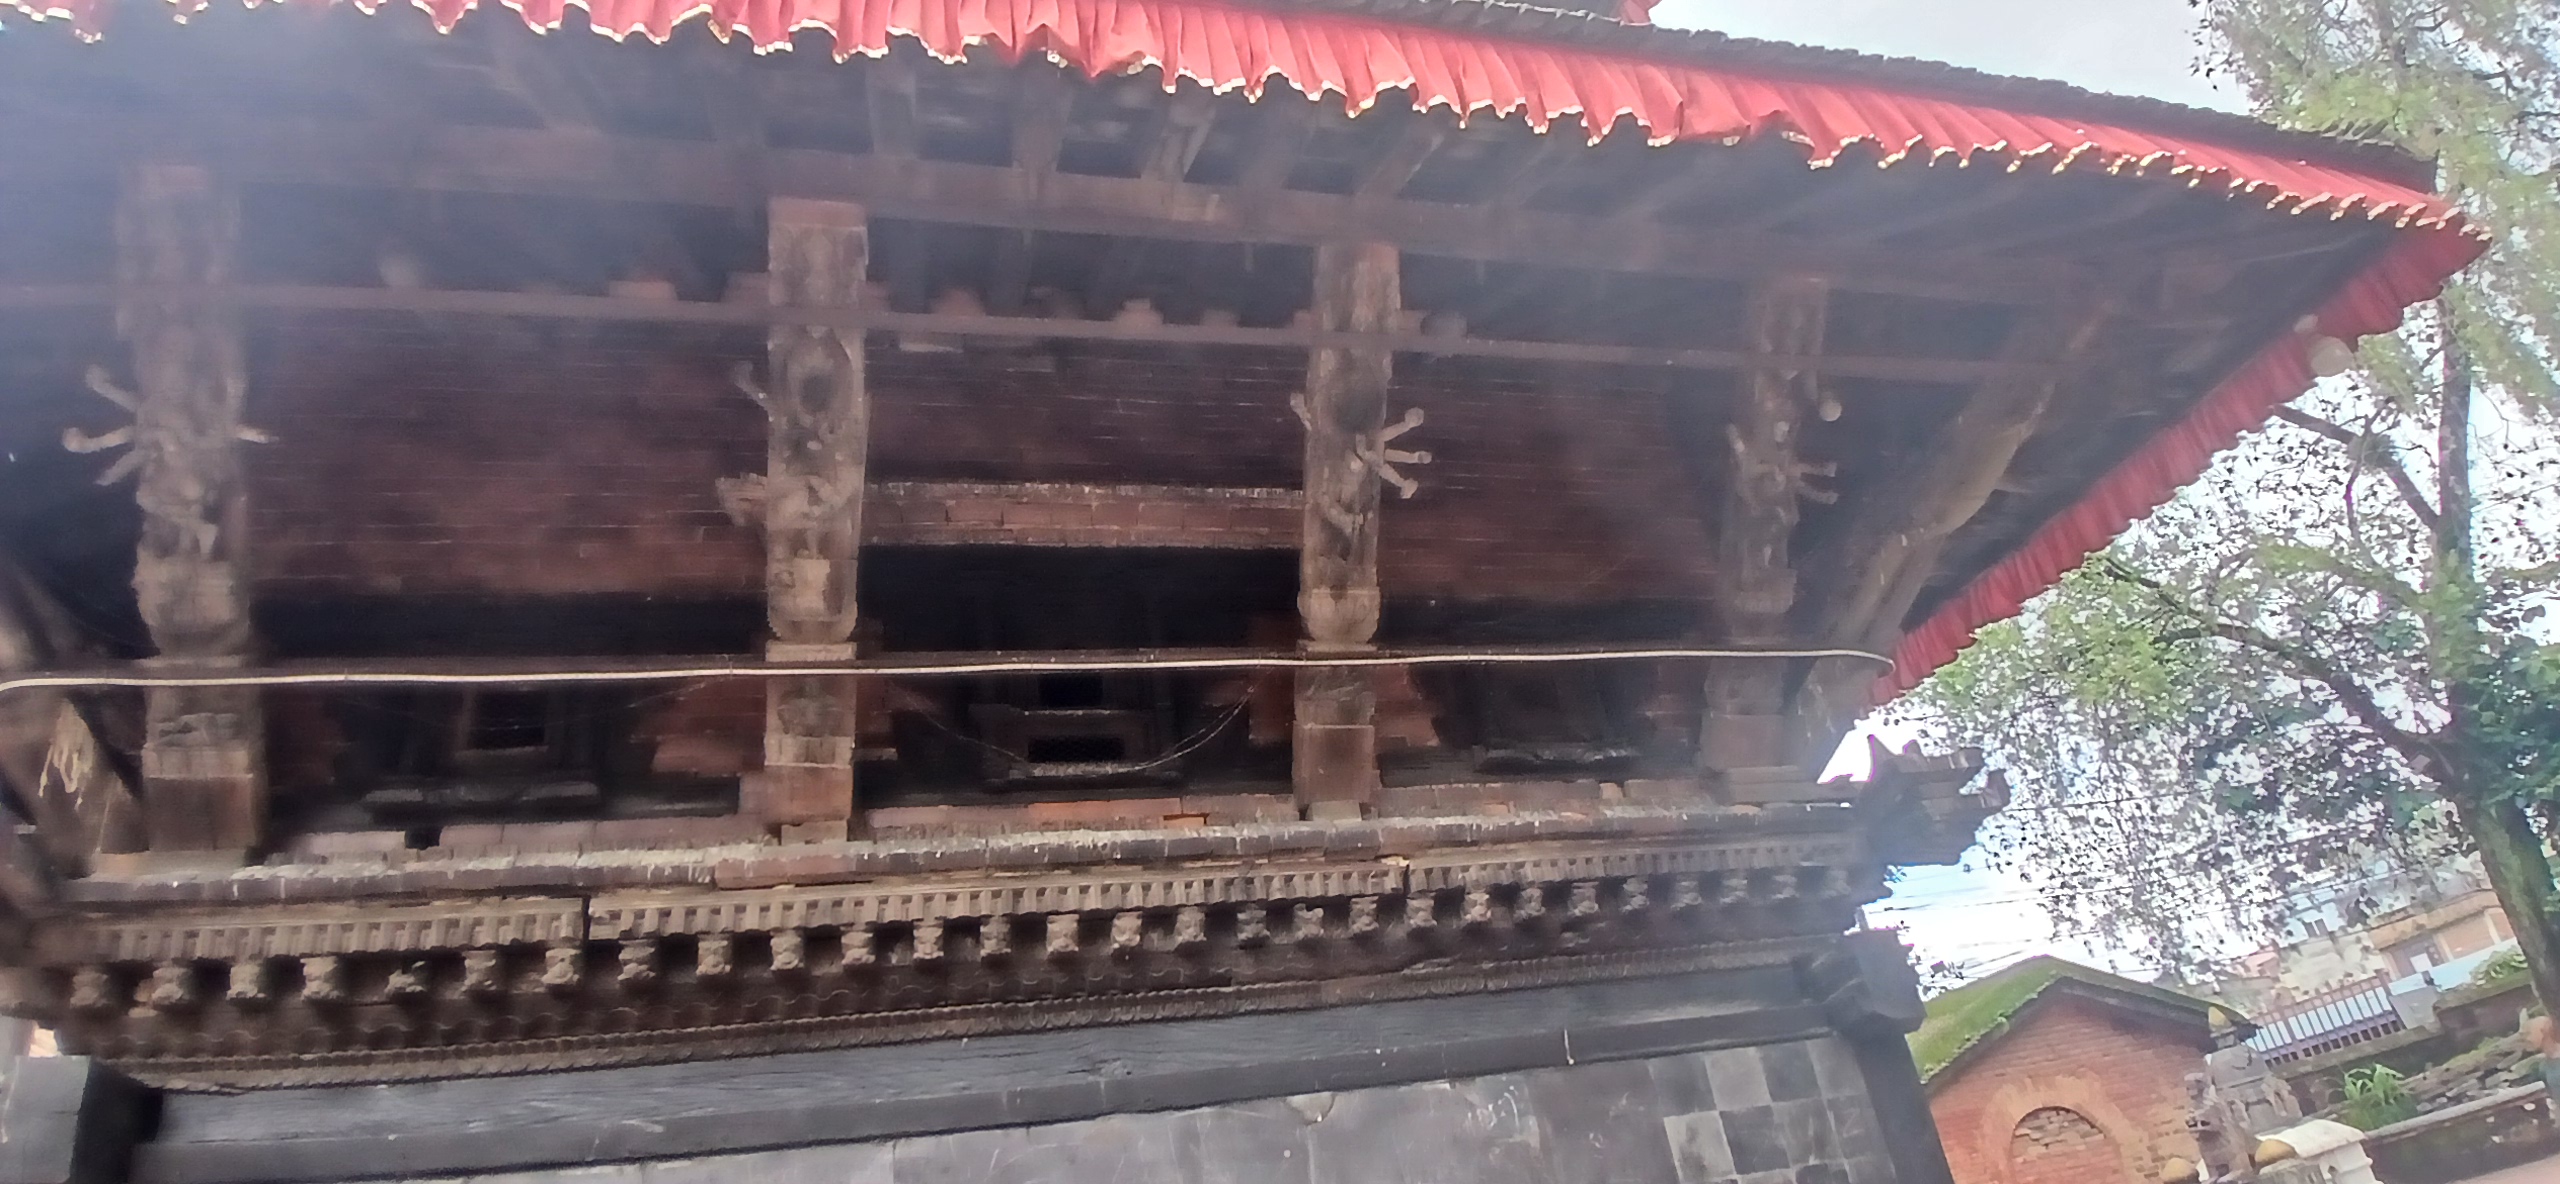
Heritage site: Chamundra_Mai